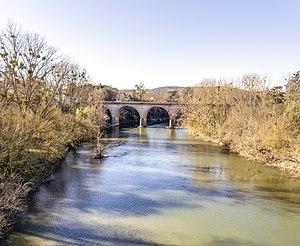
Saint-Sulpice-la-Pointe, anciennement appelée Saint-Sulpice et en occitan Sant Somplesi, est une commune française située dans le département du Tarn, en région Occitanie.